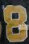
Number: 8